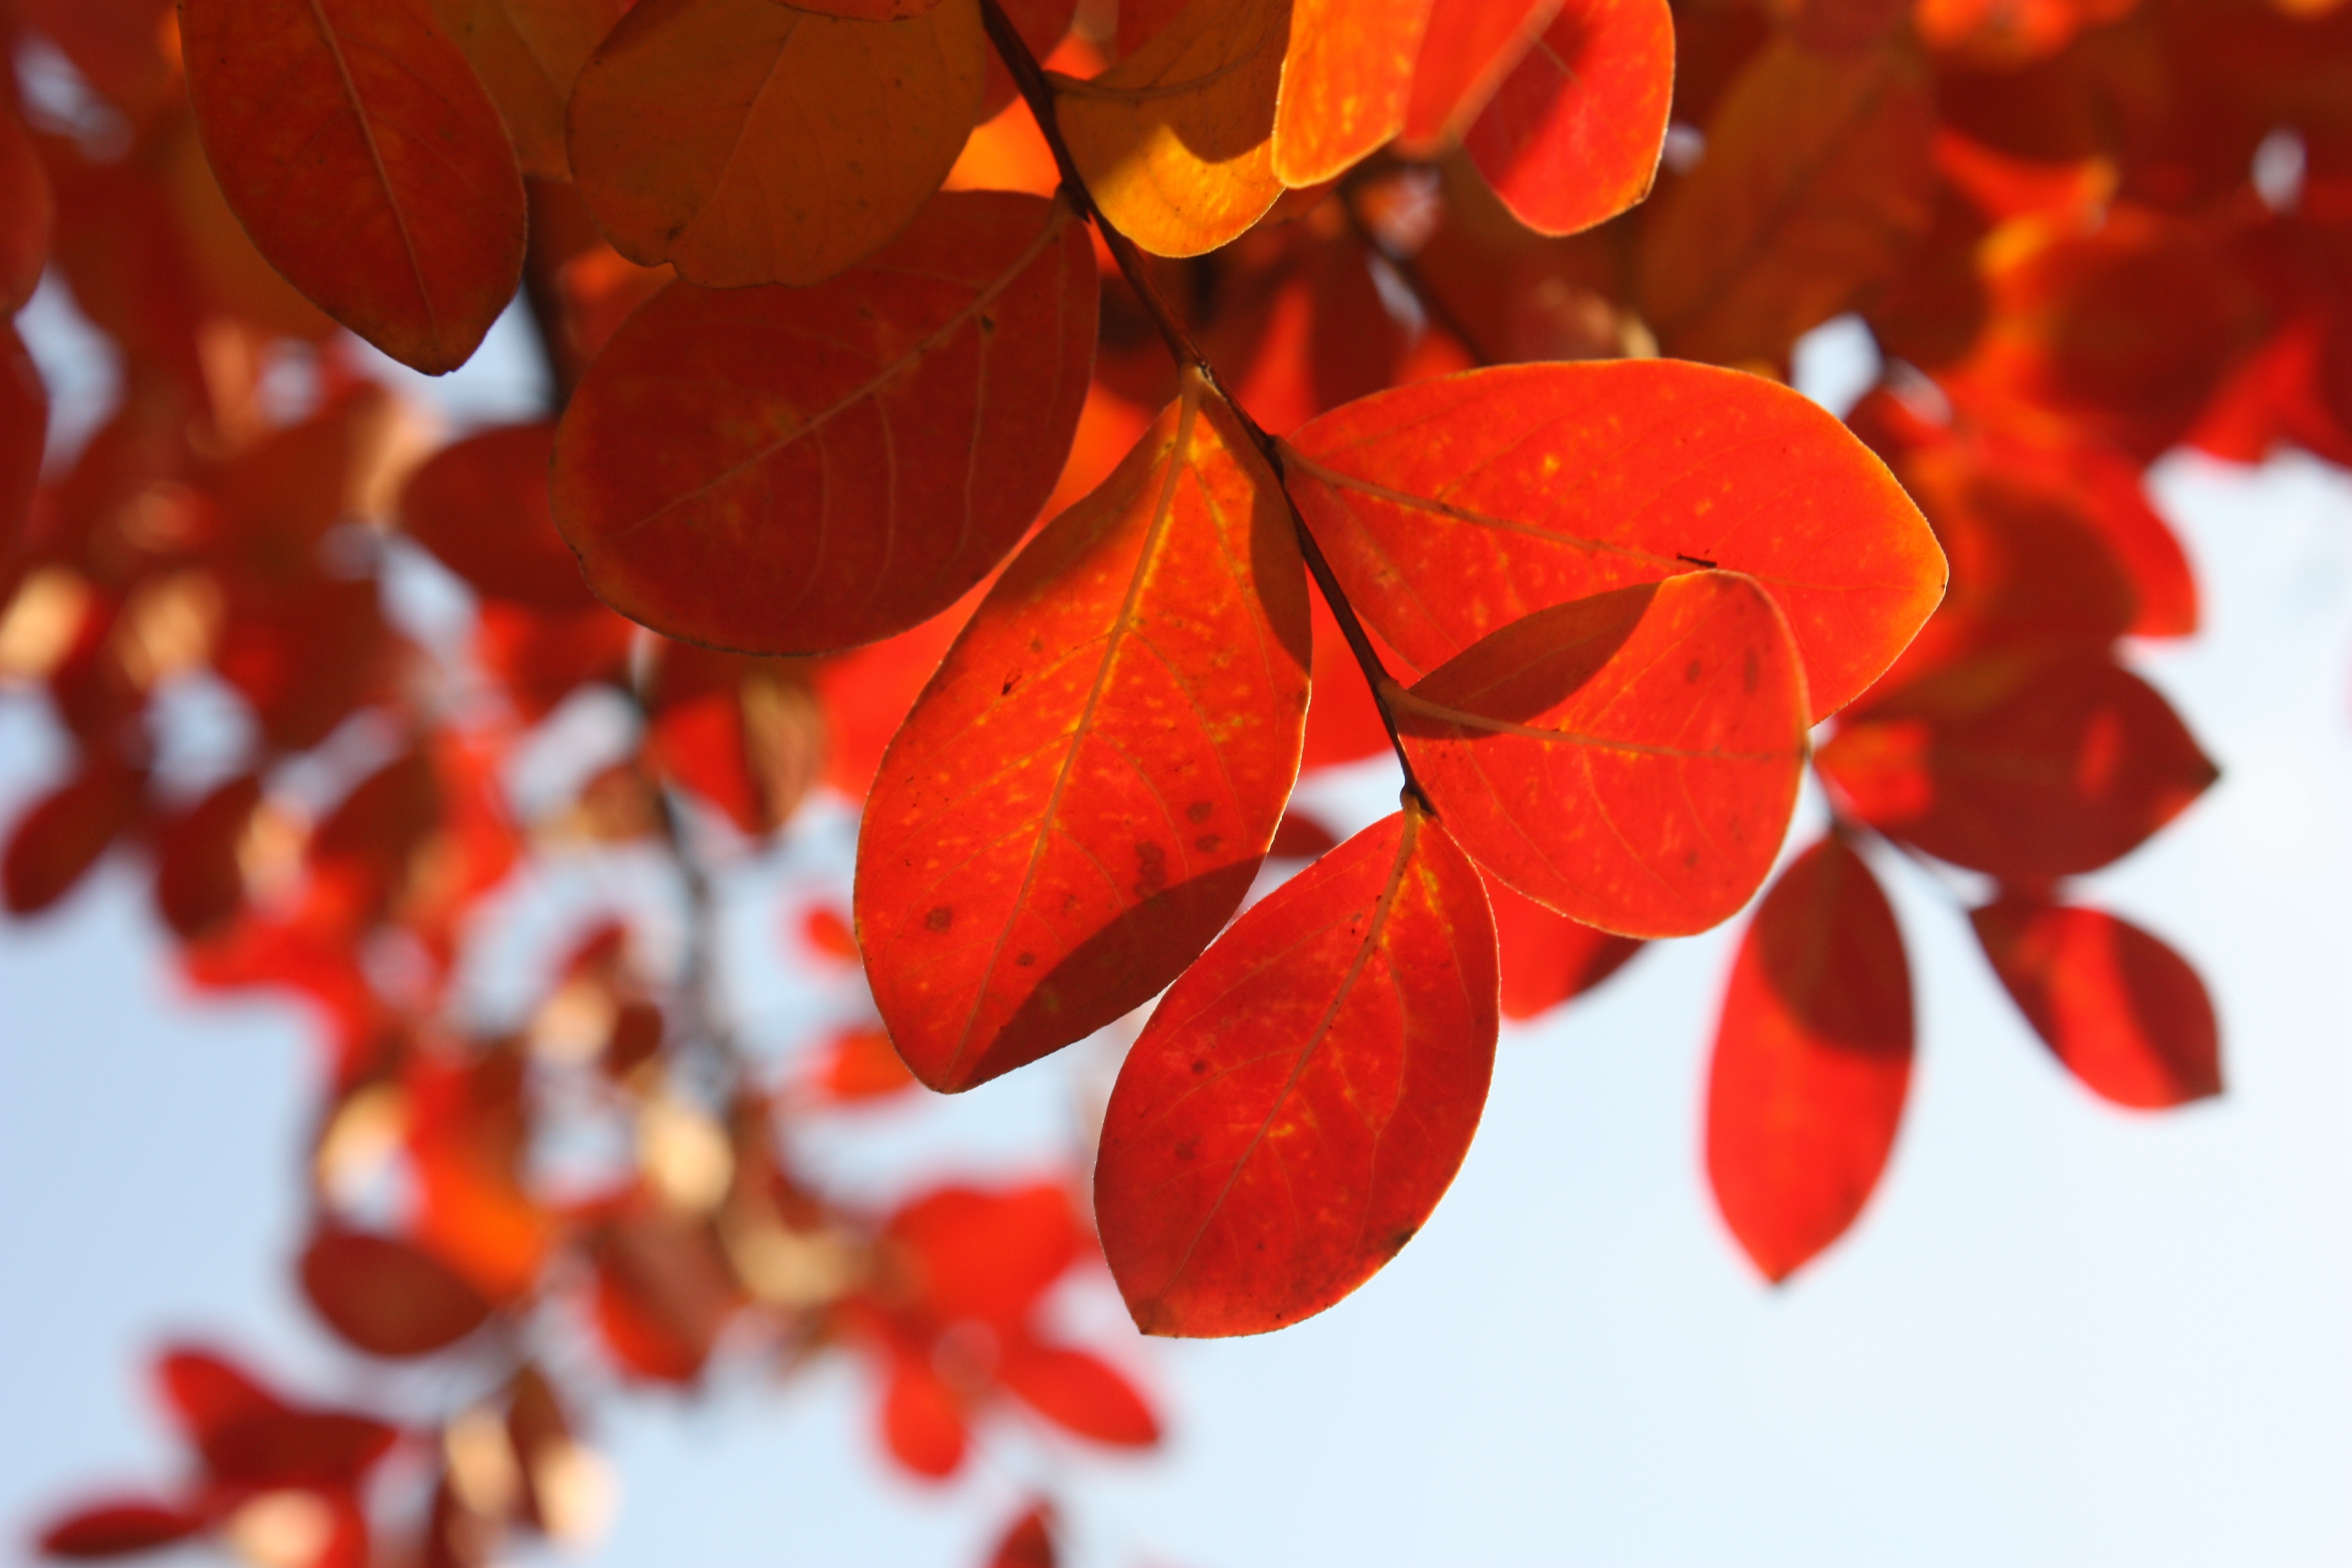
tree, branch, plant, sunlight, leaf, flower, petal, red, color, autumn, flora, season, close up, leaves, macro photography, woody plant